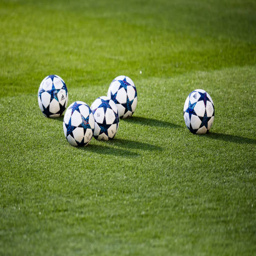
balls are seen during a training session prior the match .